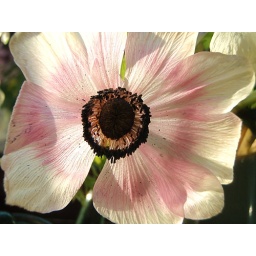
flowers in my mother's kitchen